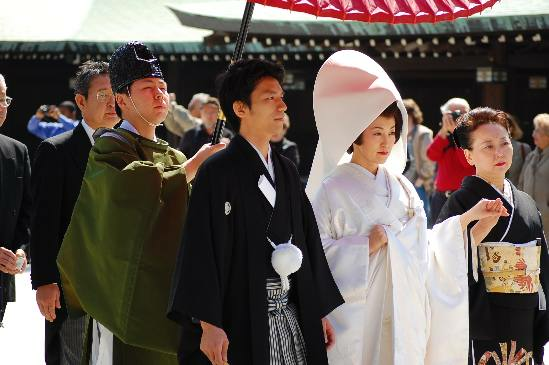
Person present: Yes